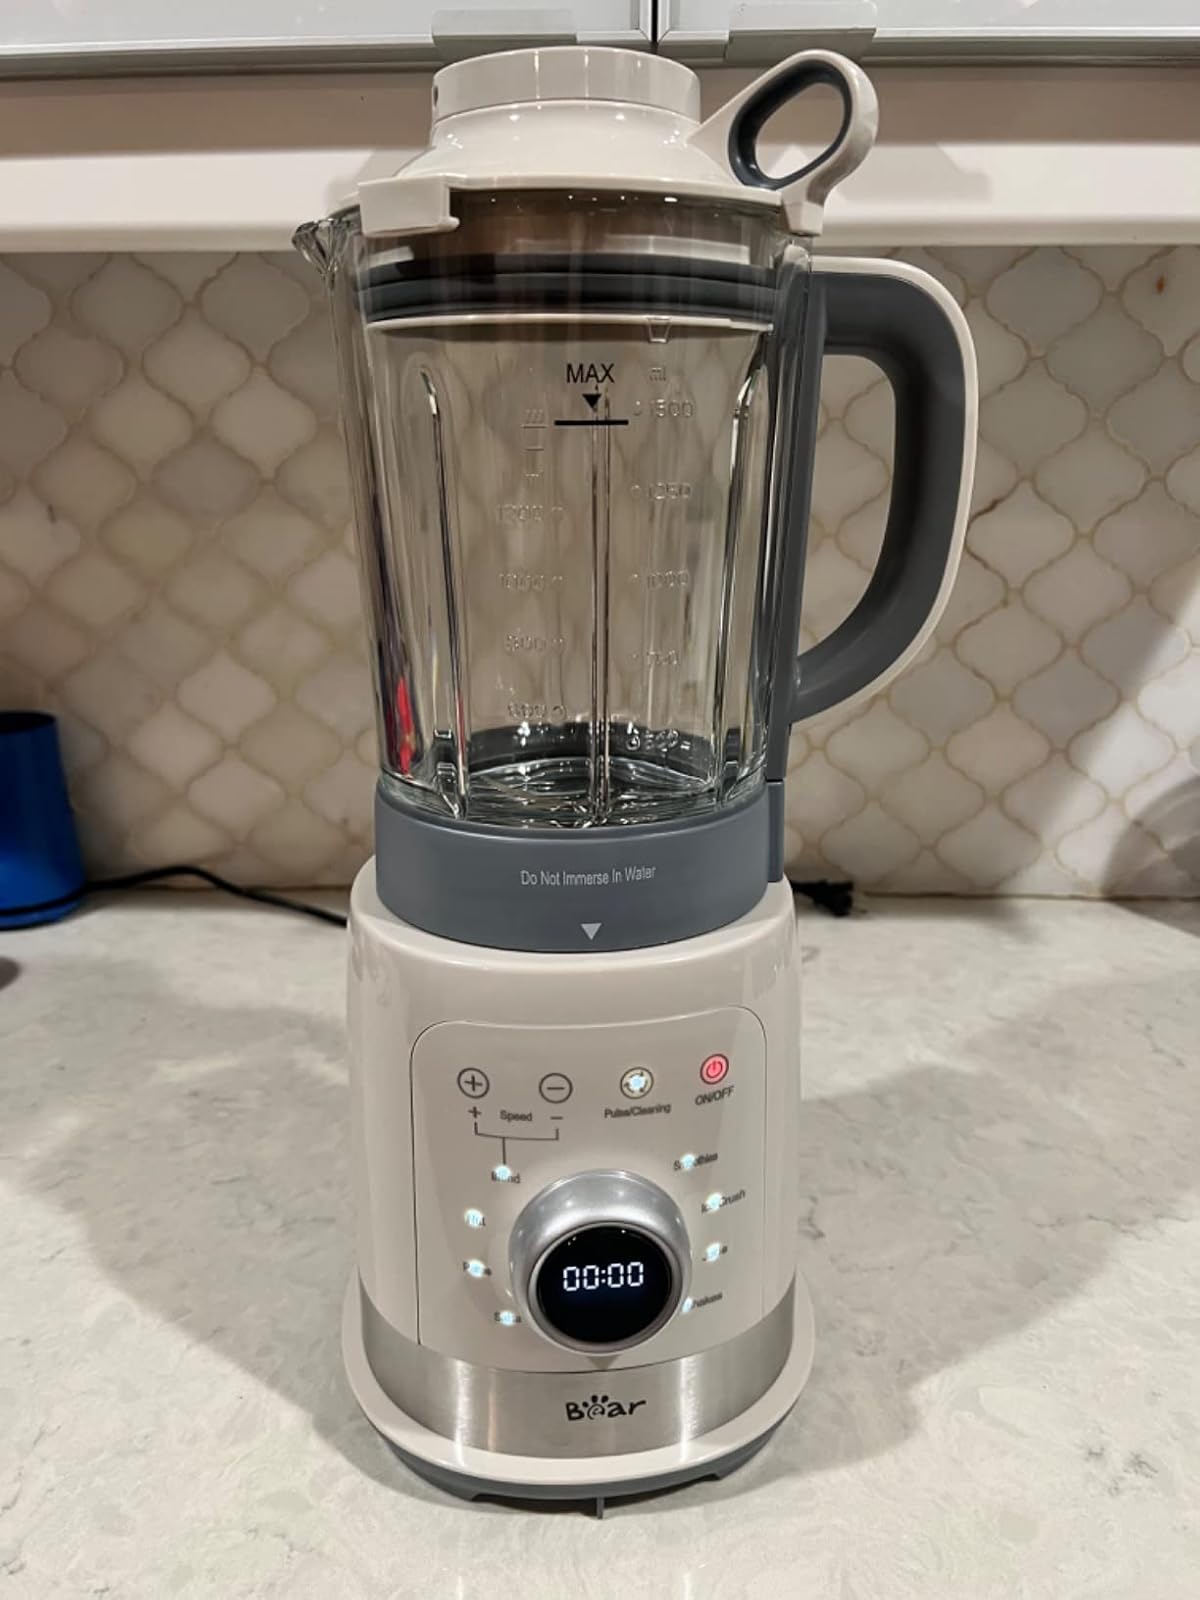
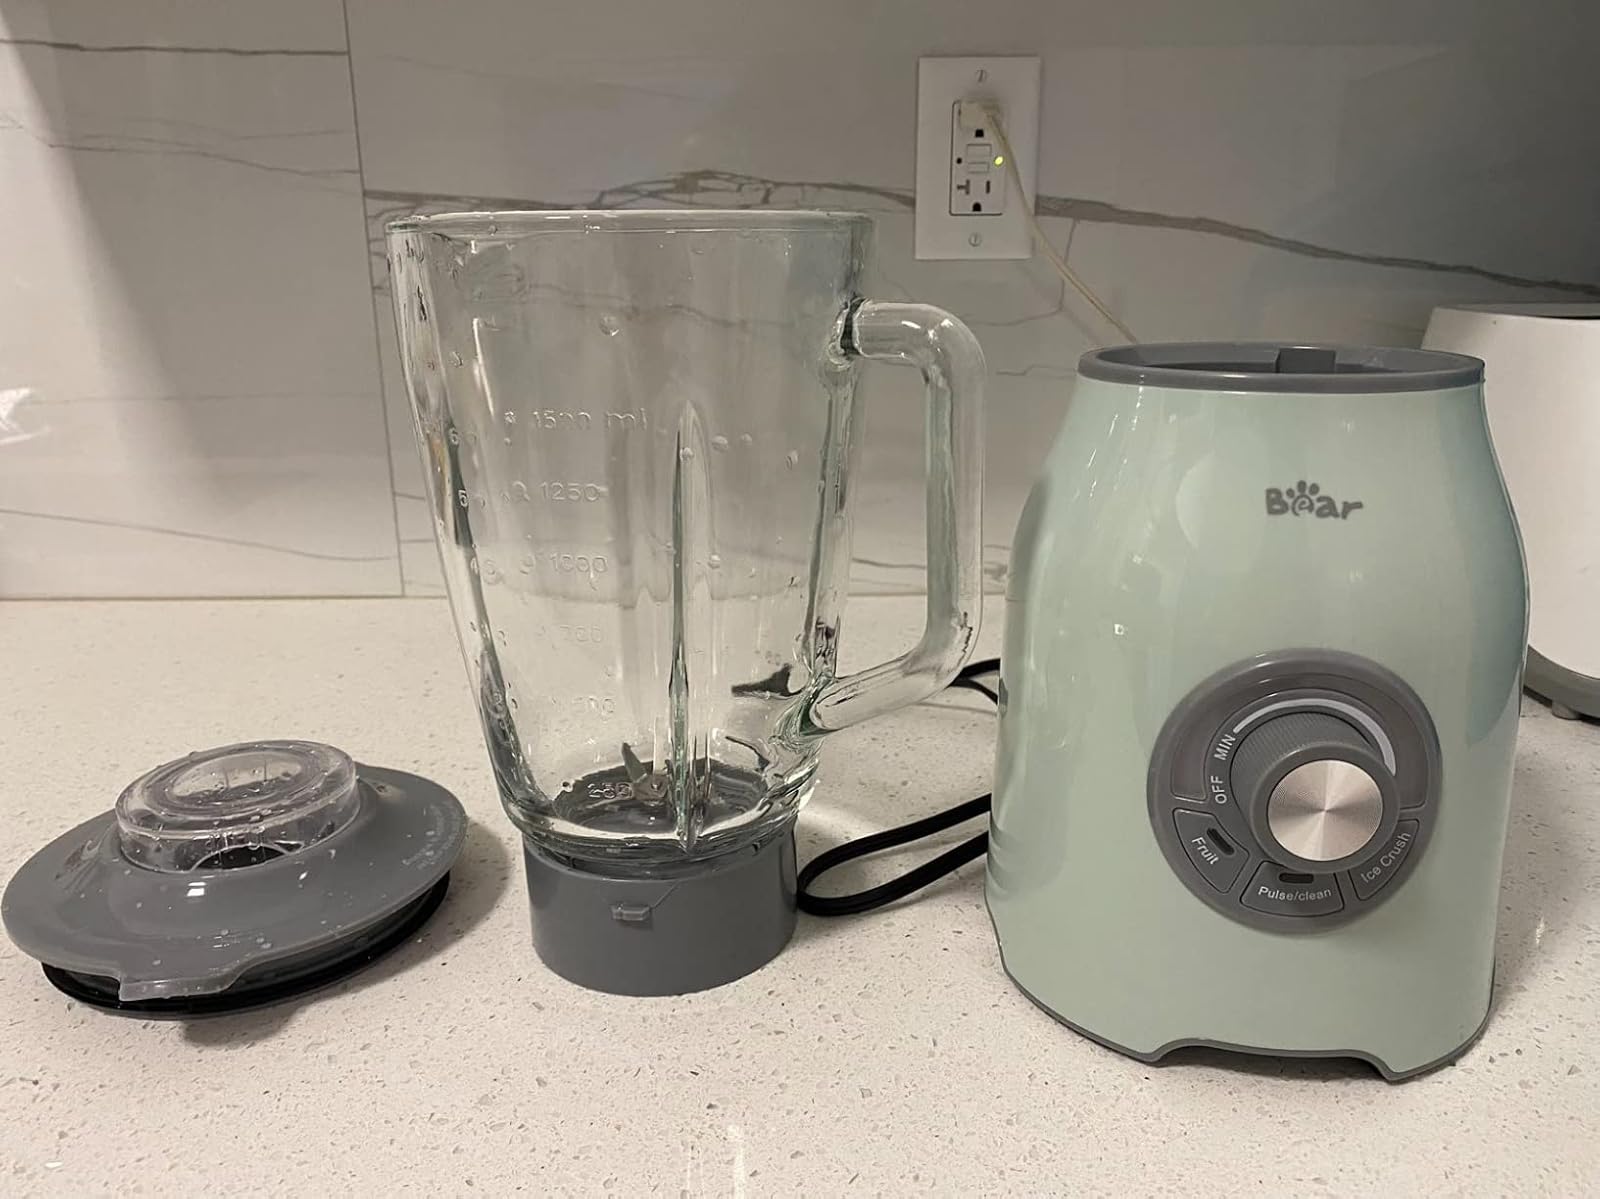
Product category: items_blender
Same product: no